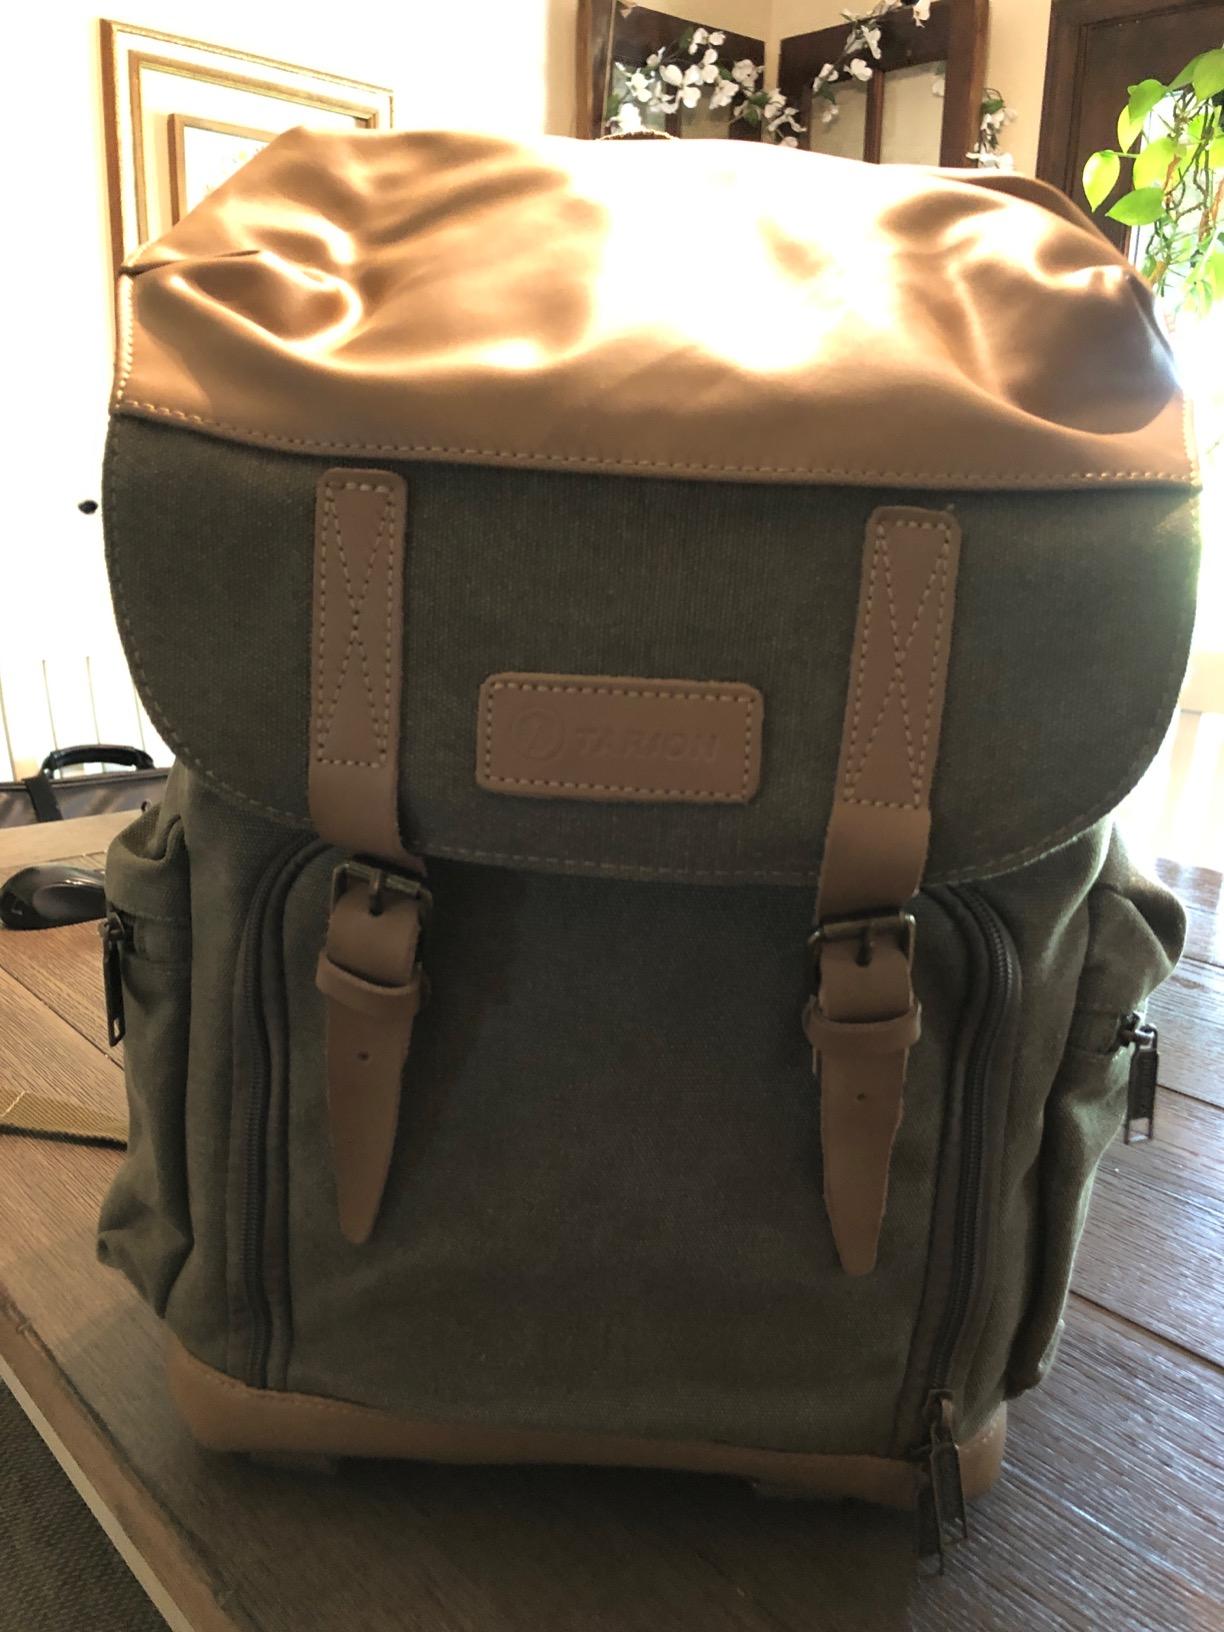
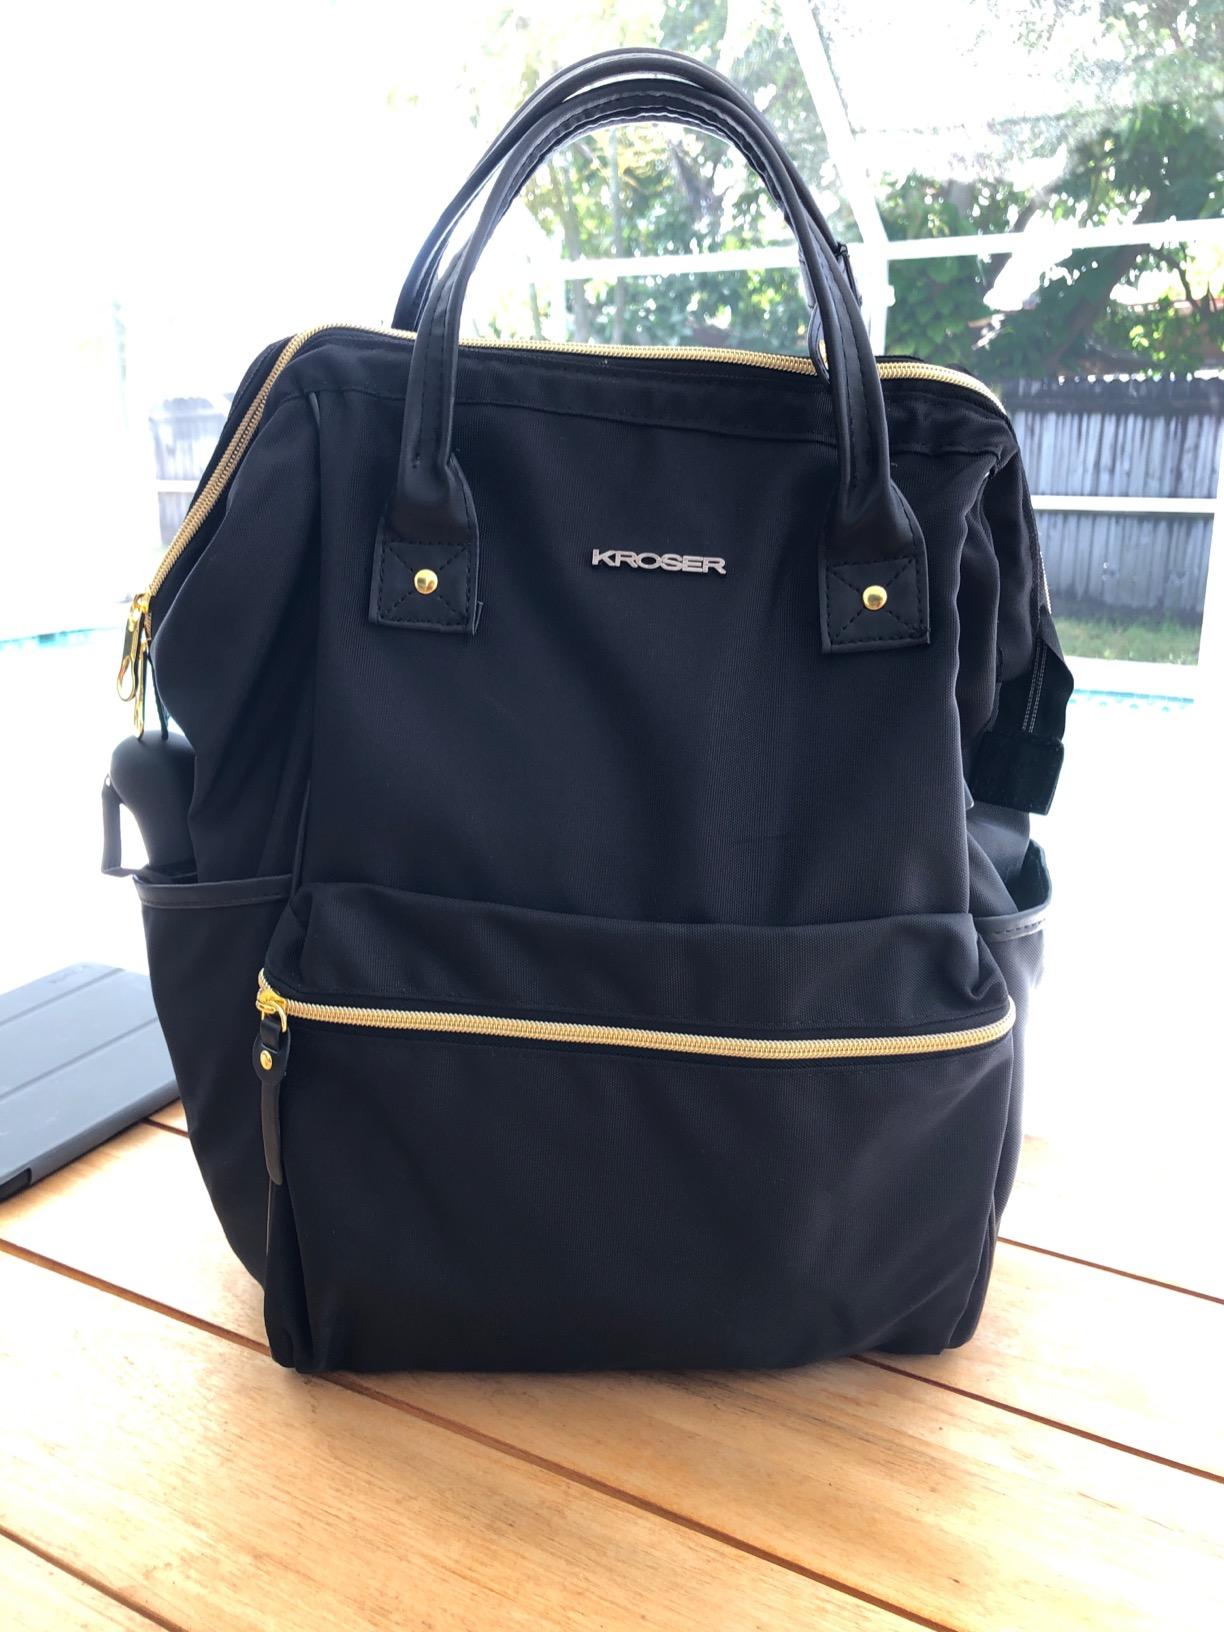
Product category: bag
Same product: no